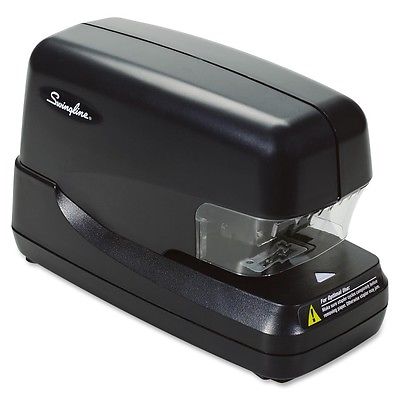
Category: stapler